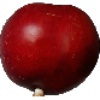
Label: Nectarine 1